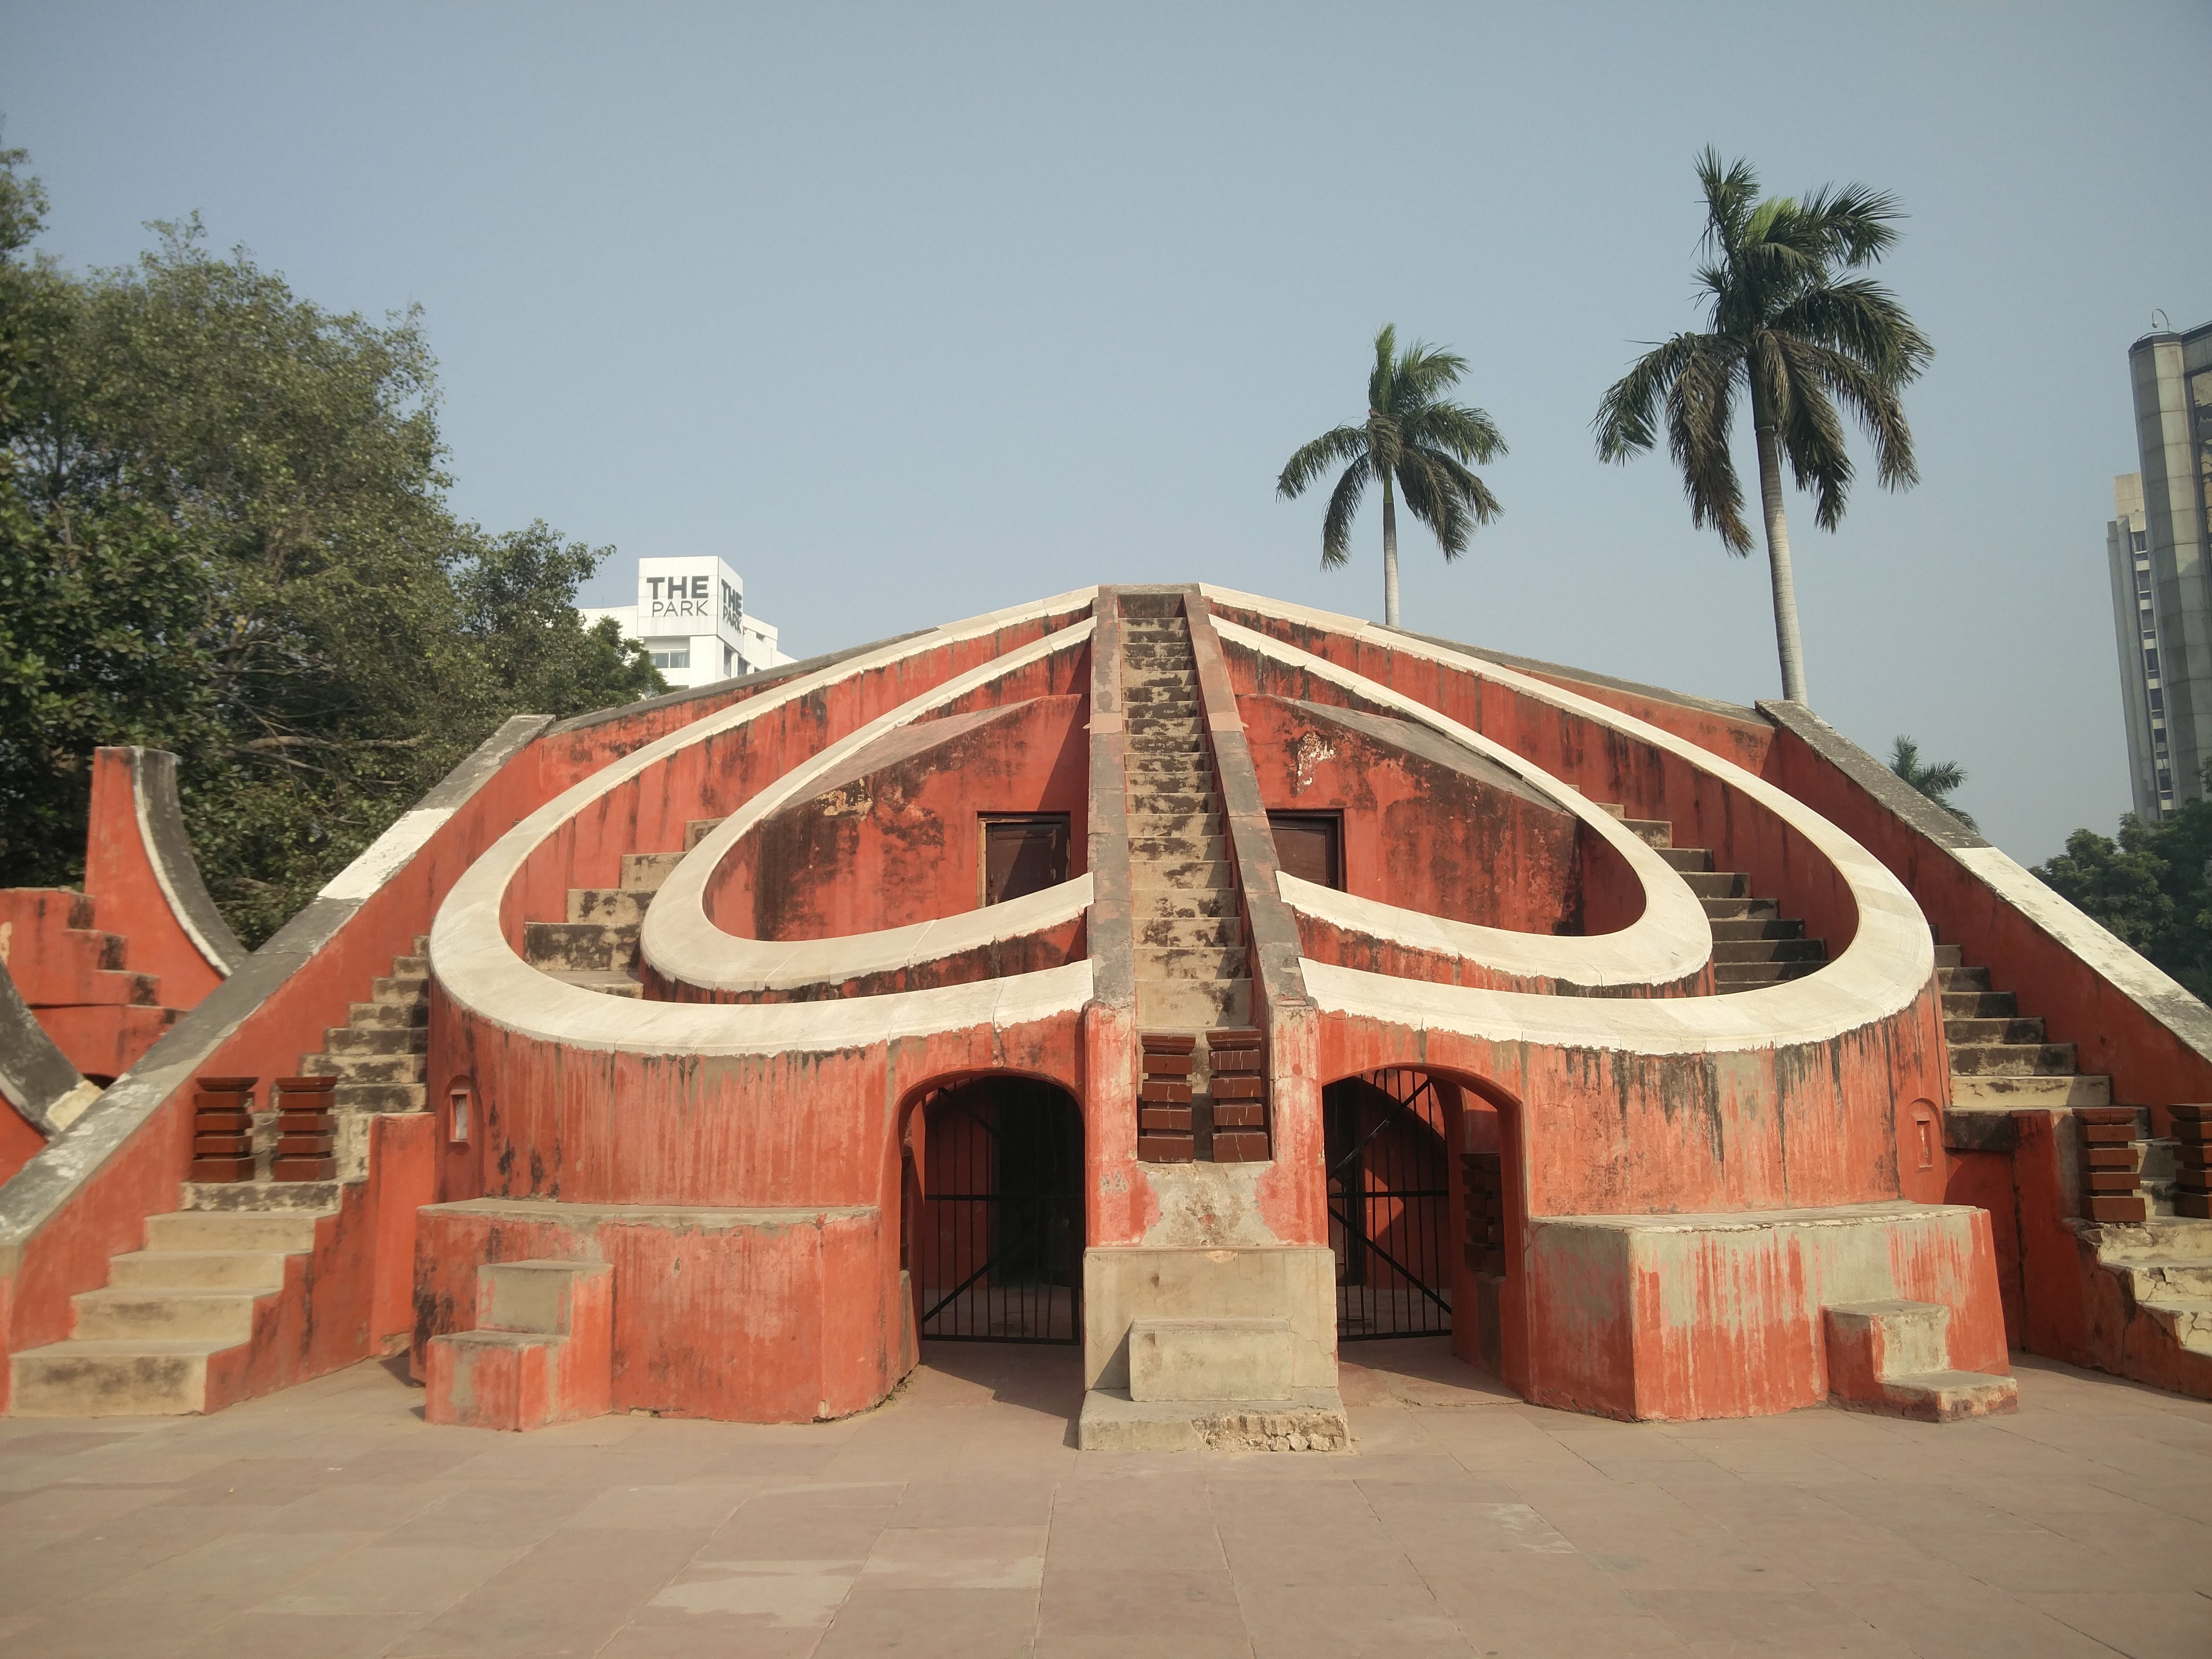
architecture, structure, building, arch, facade, arena, tourist attraction, hacienda, sport venue